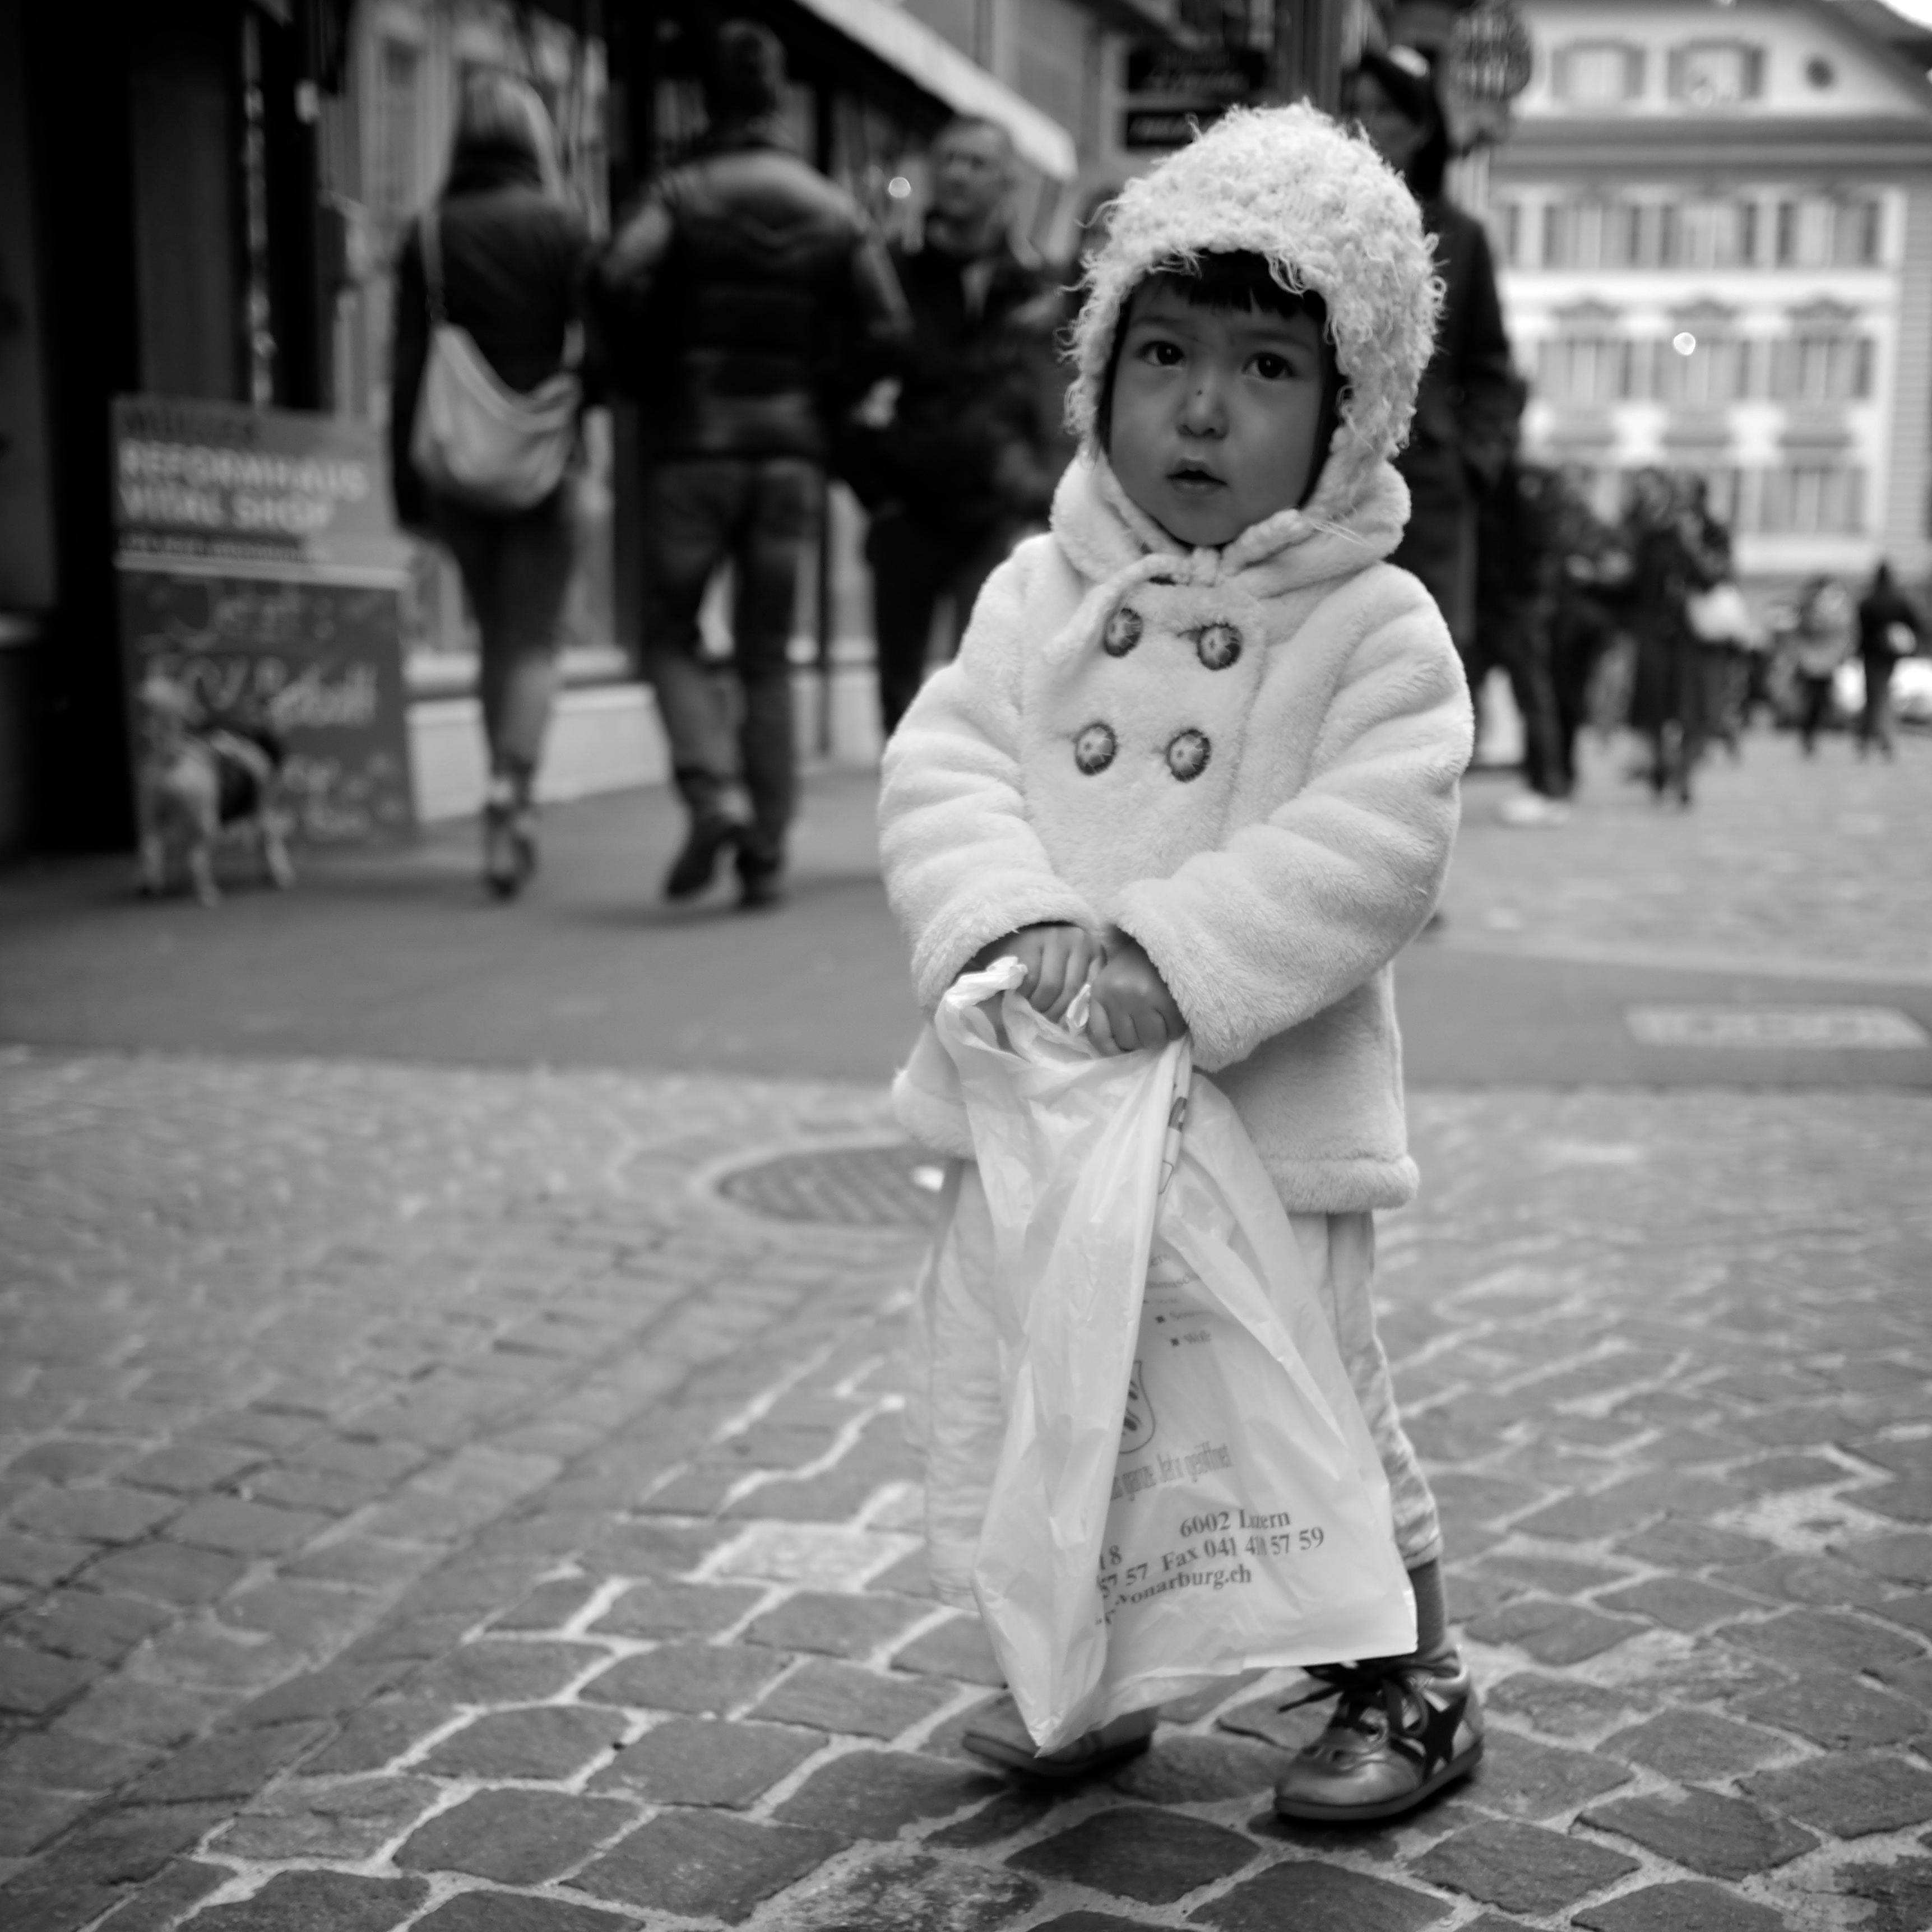
man, black and white, road, white, street, photography, ebook, training, child, clothing, black, monochrome, streetphotography, flickr, thomas, video, infrastructure, olympus, photograph, snapshot, luzern, omd, fuji, leica, monochrom, leuthard, hcb, thomasleuthard, monochrome photography, human positions